Rick Ware Racing

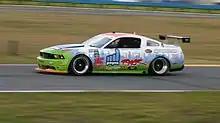
RWR's 2012 24 Hours of Daytona car

In August 2019, RWR announced they were going to field a fourth car, the No. 54. The team planned to compete at the Bristol night race, with J. J. Yeley behind the wheel. The team originally received sponsorship from the thrash metal band Slayer to promote the band's final tour. However, some controversial incidents around metal bands caused Slayer to pull their sponsorship. RWR replaced the sponsor with PODS for the race. Yeley drove the car to a 28th-place finish. Garrett Smithley then raced a Lennie Pond throwback-paint-job at Darlington and finished 35th. Yeley returned to the team at Indianapolis and finished 26th, the No. 54's best finish. Smithley returned at Dover and finished 33rd.